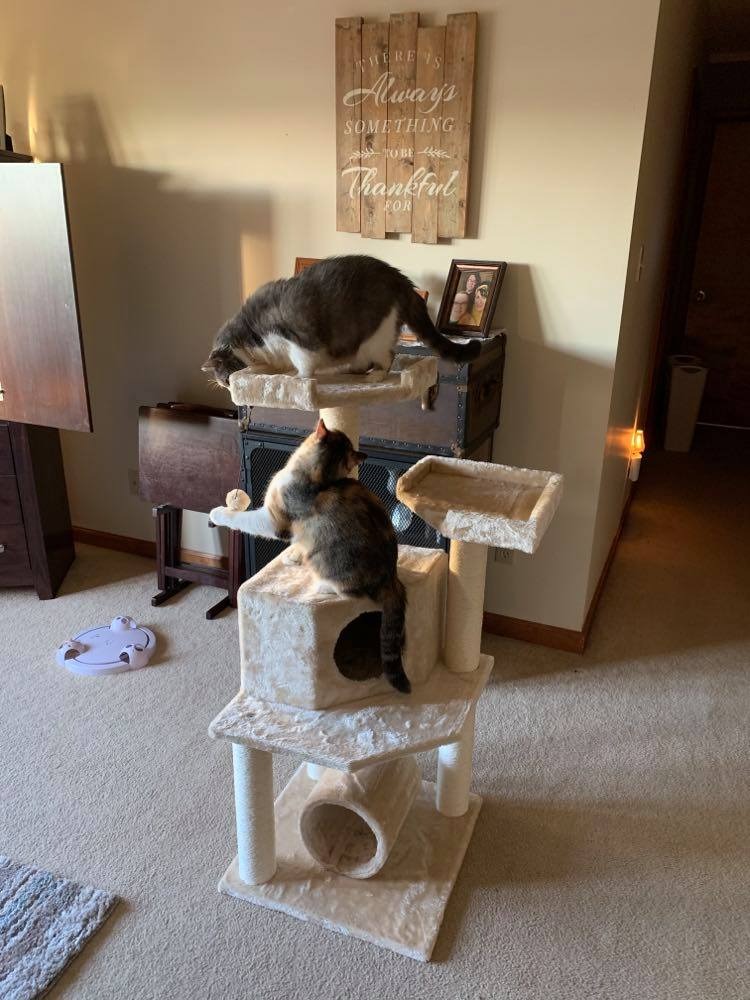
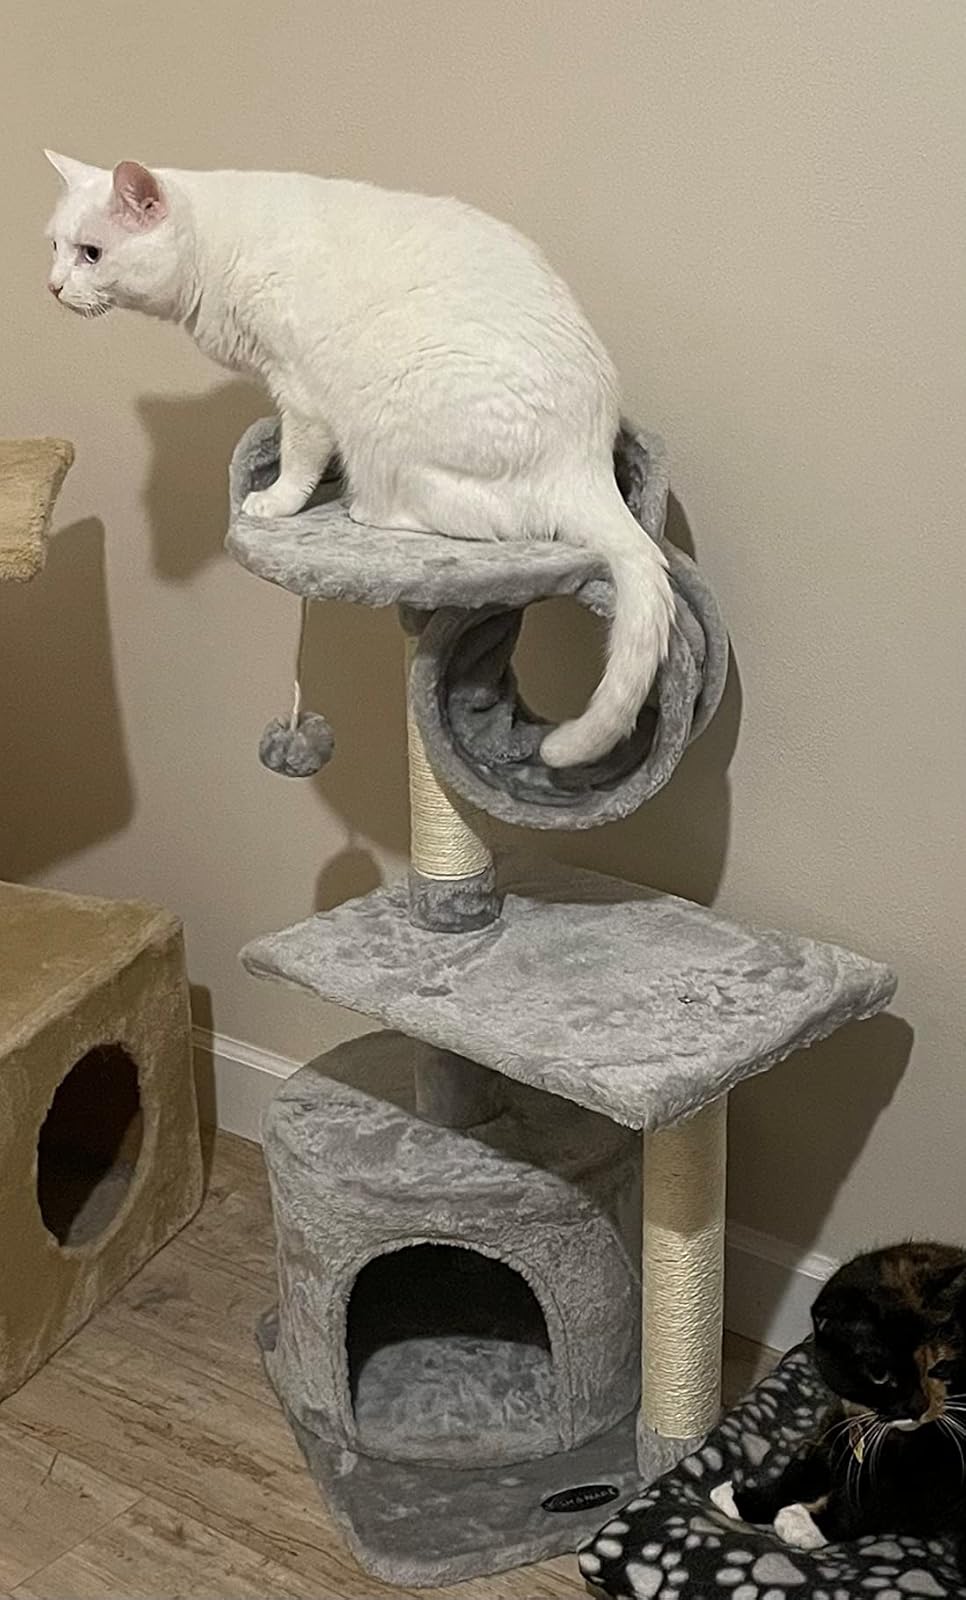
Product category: items_cat tree
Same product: no